The Harper House

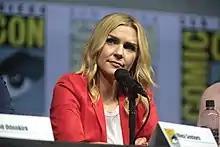
Lead actress Rhea Seehorn

On January 12, 2020, CBS All Access announced that it had given a series order to "The Harper House". The series is executive produced by Brad Neely and Katie Krentz. Brian Sheesley serves as supervising director. On October 20, 2020, CBS announced that Ryan Flynn, Rhea Seehorn, Jason Lee, and Tatiana Maslany would star as the Harper family, with Roberta Colindrez, Chris Diamantopoulos, Nyima Funk, Joanna Hausmann, Lance Krall, John "Spud" McConnell, VyVy Nguye, Gabourey Sidibe, Tessa Skara, and Gary Anthony Williams also voicing characters in the series. The 10-episode first season premiered on September 16, 2021.